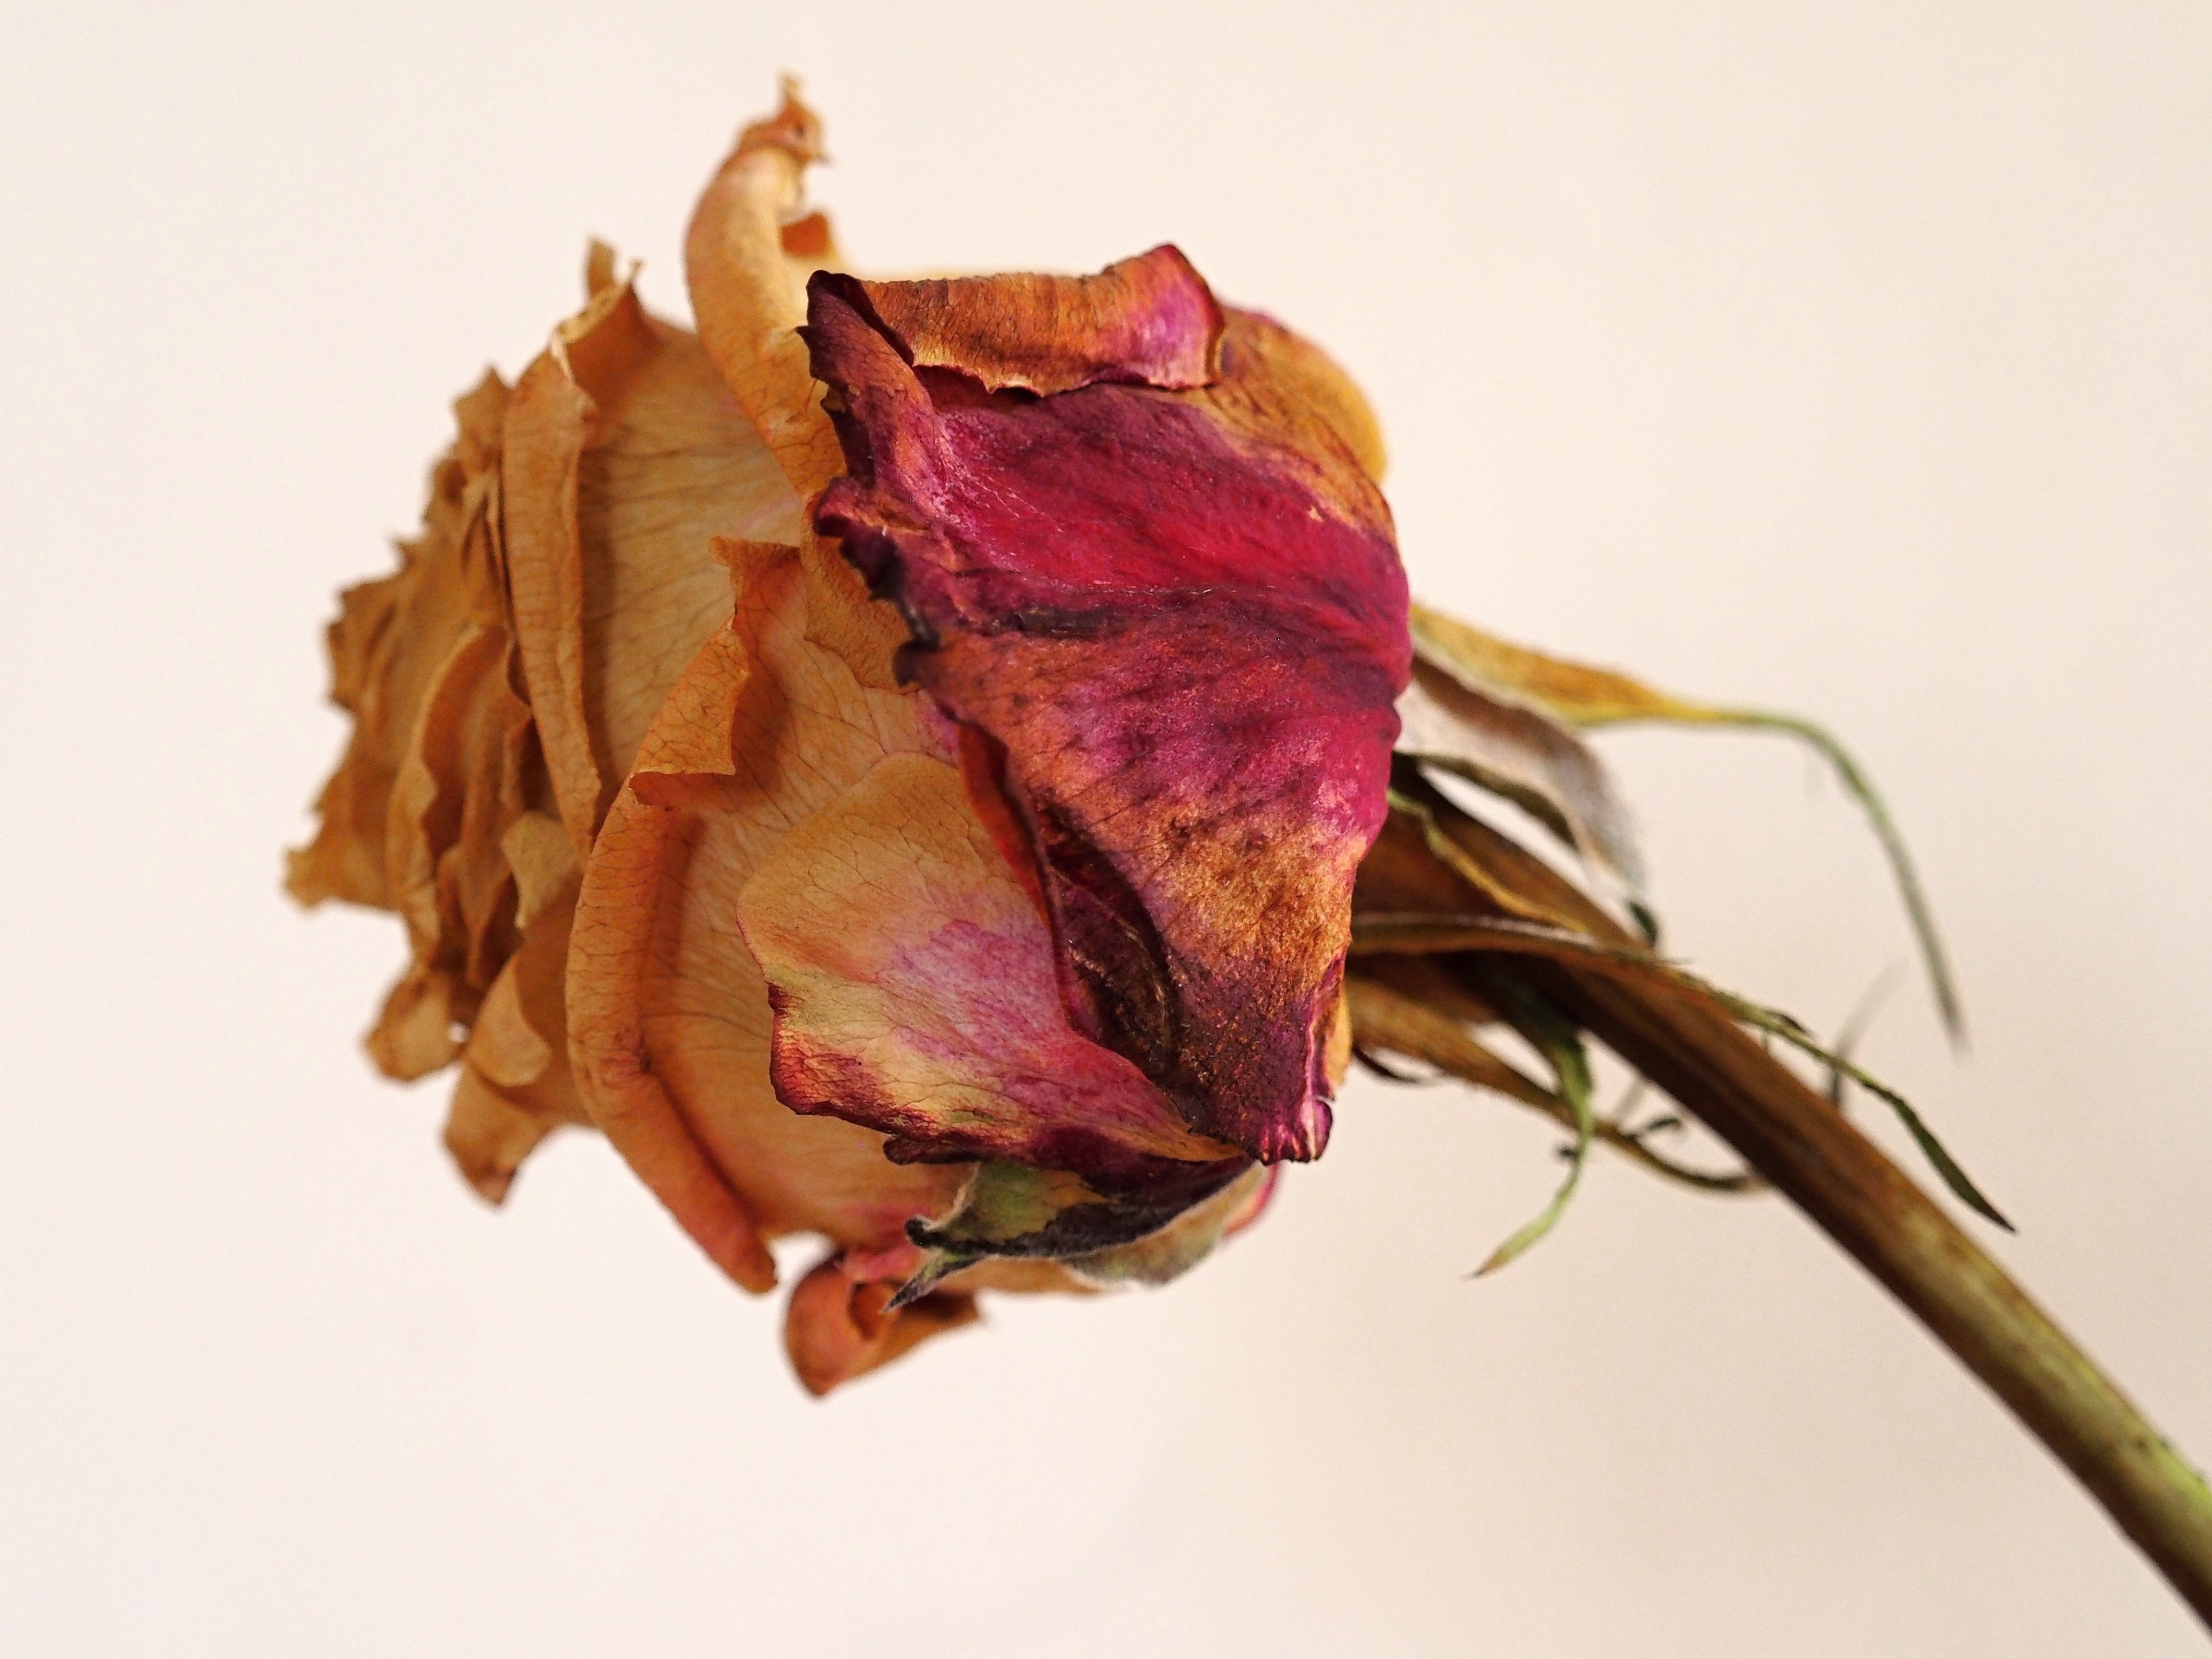
branch, plant, photography, leaf, flower, petal, dry, rose, food, red, produce, pink, flora, close up, dry flower, bud, macro photography, flowering plant, rose family, plant stem, land plant